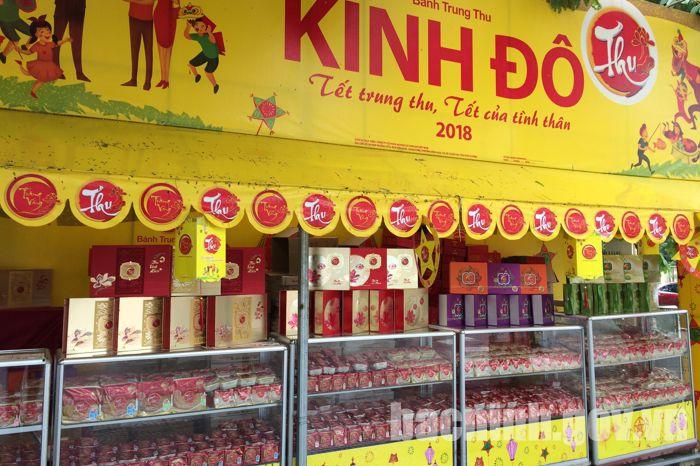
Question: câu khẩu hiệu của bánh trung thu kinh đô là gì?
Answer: tết trung thu, tết của tình thân